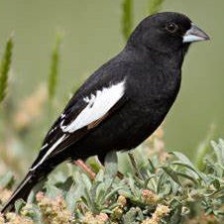
Species: LARK BUNTING
Scientific name: CALAMOSPIZA MELANOCORYS
ImageNet parent category: indigo_bunting